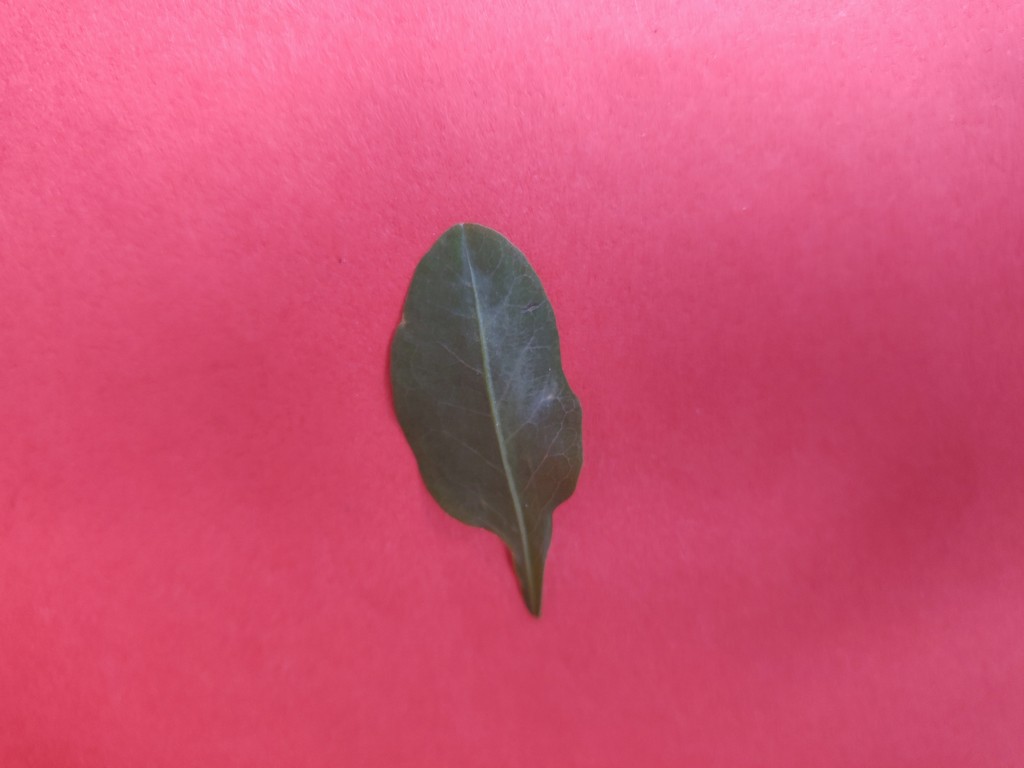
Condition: Healthy
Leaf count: single
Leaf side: front